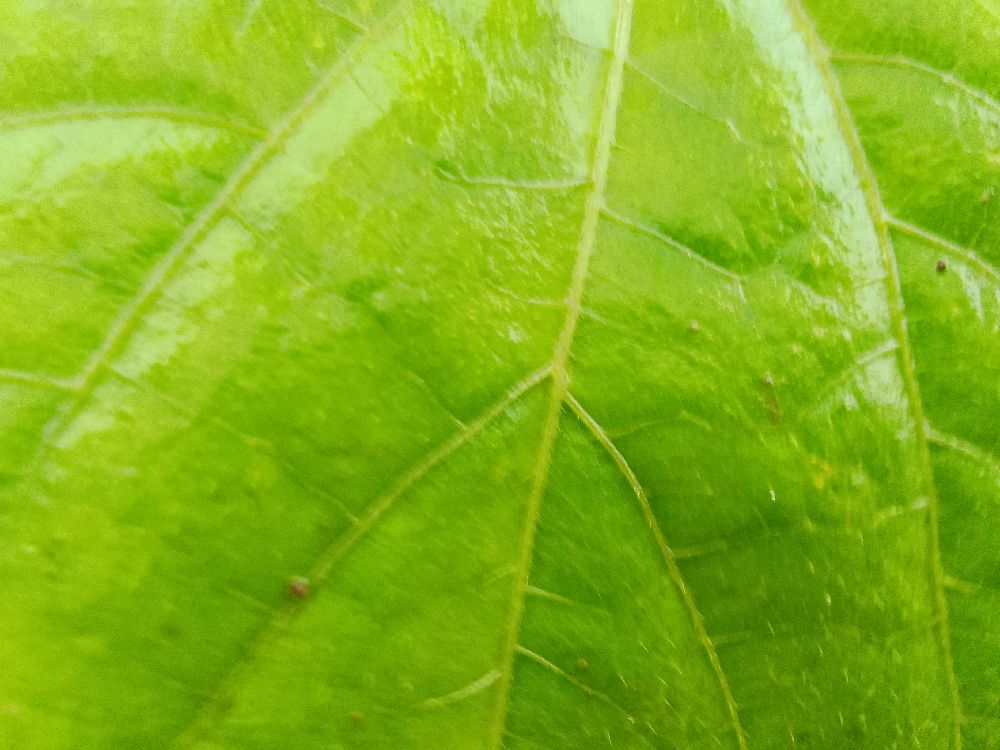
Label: healthy